Union College

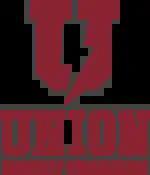
Official athletics logo

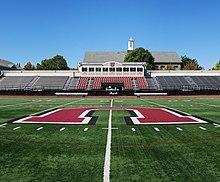
Bailey Field

Intercollegiate competition is offered in 26 sports; for men, in baseball, basketball, crew, cross-country, football, ice hockey, lacrosse, soccer, swimming, tennis, and indoor and outdoor track; and for women, in basketball, crew, cross-country, field hockey, golf, ice hockey, lacrosse, soccer, softball, swimming, tennis, indoor and outdoor track, and volleyball. Originally a founding member of the New England Small College Athletic Conference (NESCAC), Union today participates in the National Collegiate Athletic Association (NCAA), the Liberty League, ECAC Hockey and the Eastern College Athletic Conference (ECAC). Men's and women's ice hockey compete at the NCAA Division I level; all other sports compete at the NCAA Division III level.